Albion Park railway station

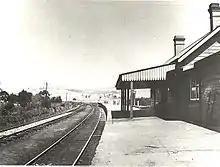
The station in 1940

The township of Shellharbour was laid out in 1851 around the port of Shellharbour. Shellharbour (Municipal) Council was constituted on 4 June 1859 and the chambers, built in 1865 were located in Shellharbour. The council relocated to Albion Park in 1897, coinciding with the decline of Shellharbour (Village) and the growth of Albion Park as a lucrative beef and dairy cattle district.